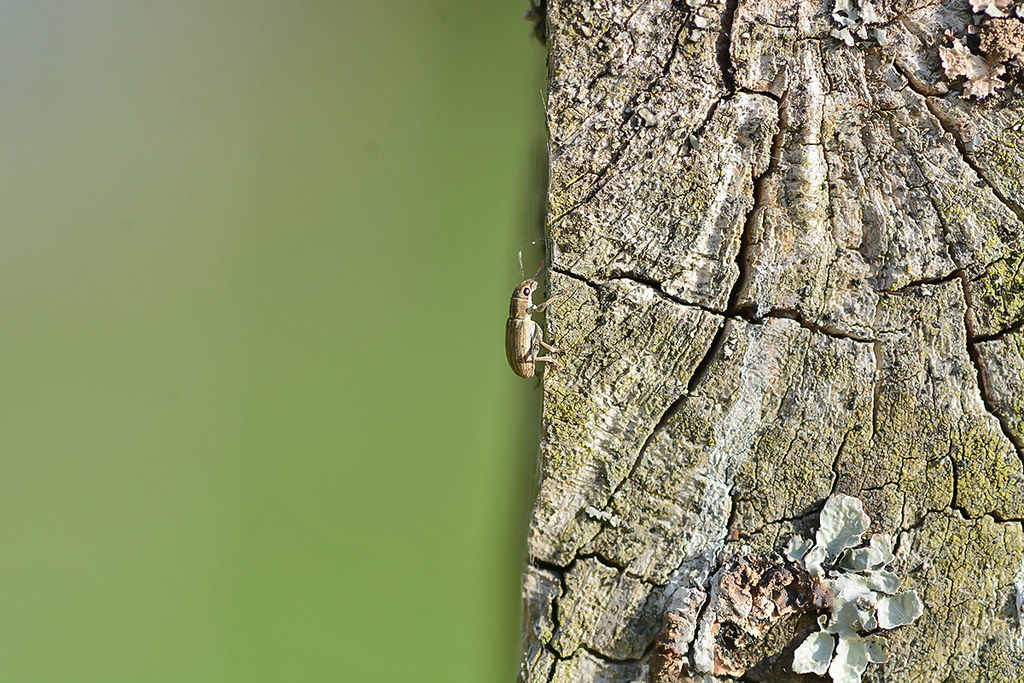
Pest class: pea_leaf_weevil